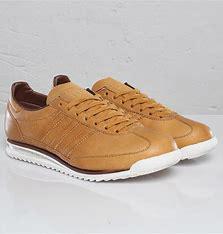
Brand: Adidas
Model: SL 72